James Phinney House

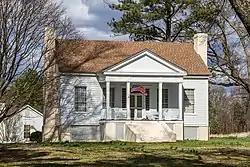

The James Phinney House is a historic house northeast of the corner of Hall and Blaney Roads in rural northeastern Chester County, South Carolina. It is a -story clapboarded wood-frame structure with a side gable roof and end chimneys. It has a projecting gabled four-post Greek Revival portico sheltering the entrance, which is framed by sidelight and transom windows. The house was built about 1856, and is a well-preserved example of rural domestic Greek Revival architecture, a form that is not particularly common in the state.